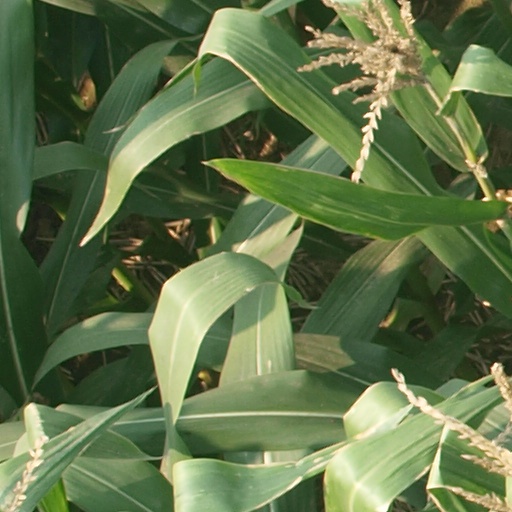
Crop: maize; corn